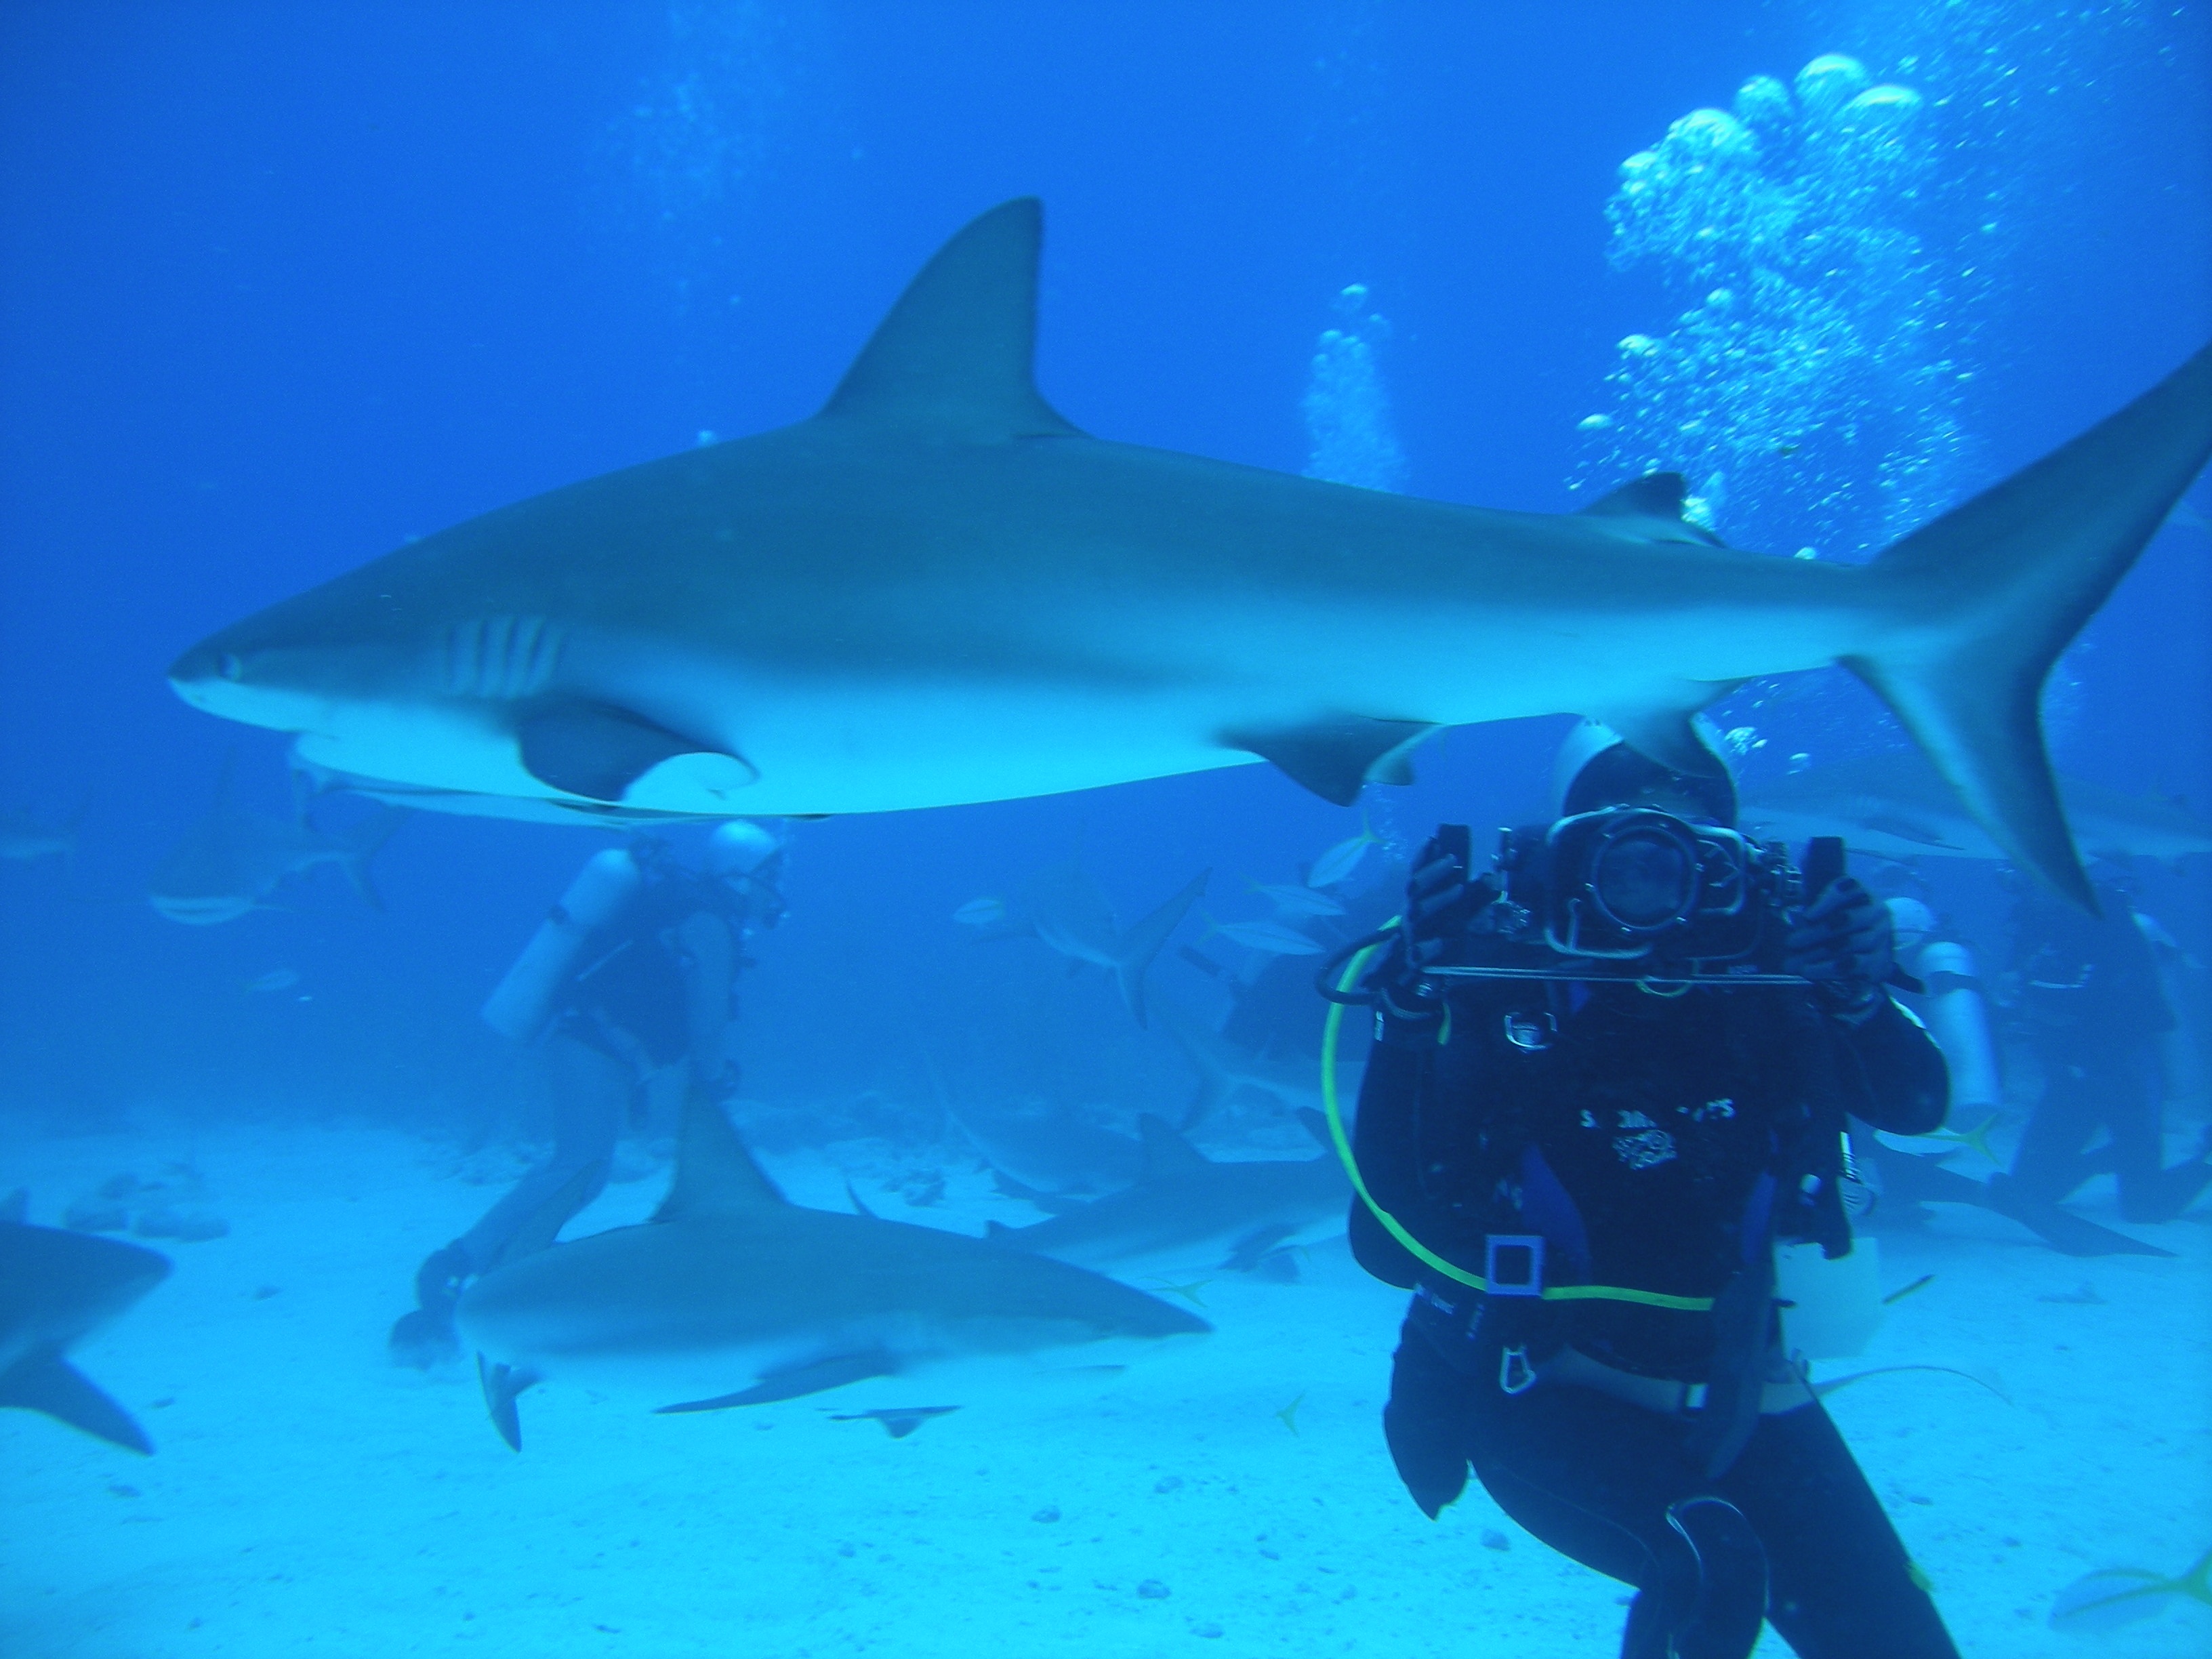
diving, biology, fish, shark, dive, nassau, bahamas, vertebrate, marine biology, requiem shark, carcharhiniformes, tiger shark, cartilaginous fish, great white shark